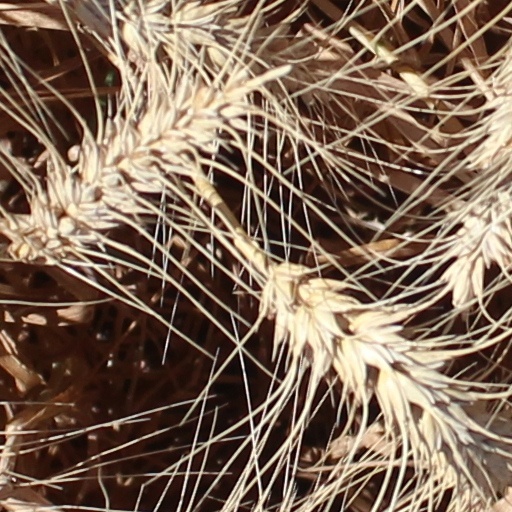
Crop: wheat